Involuntary treatment

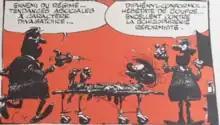

Supporters of involuntary treatment include organizations such as the National Alliance on Mental Illness (NAMI), the American Psychiatric Association, and the Treatment Advocacy Center.